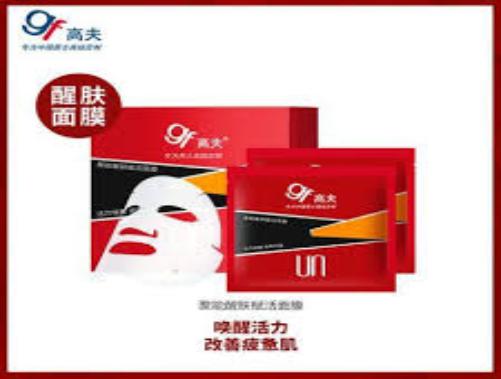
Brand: GF
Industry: Necessities